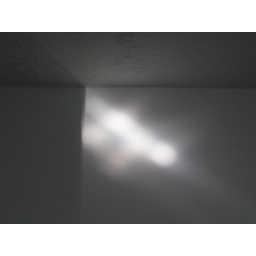
Sunlight through the holes in the lace curtain in the kitchen